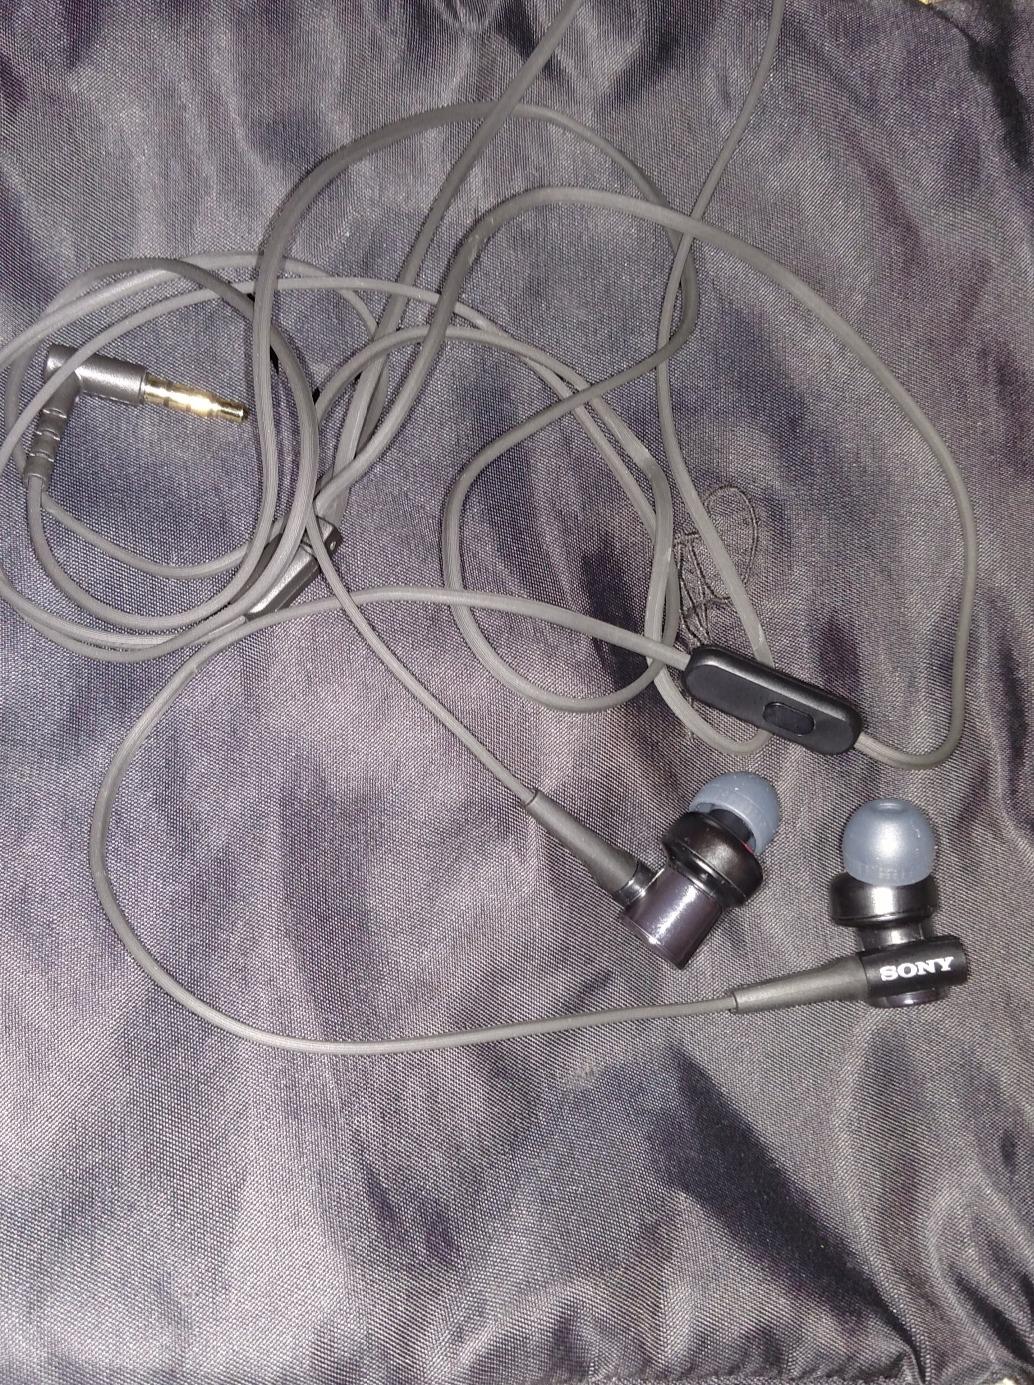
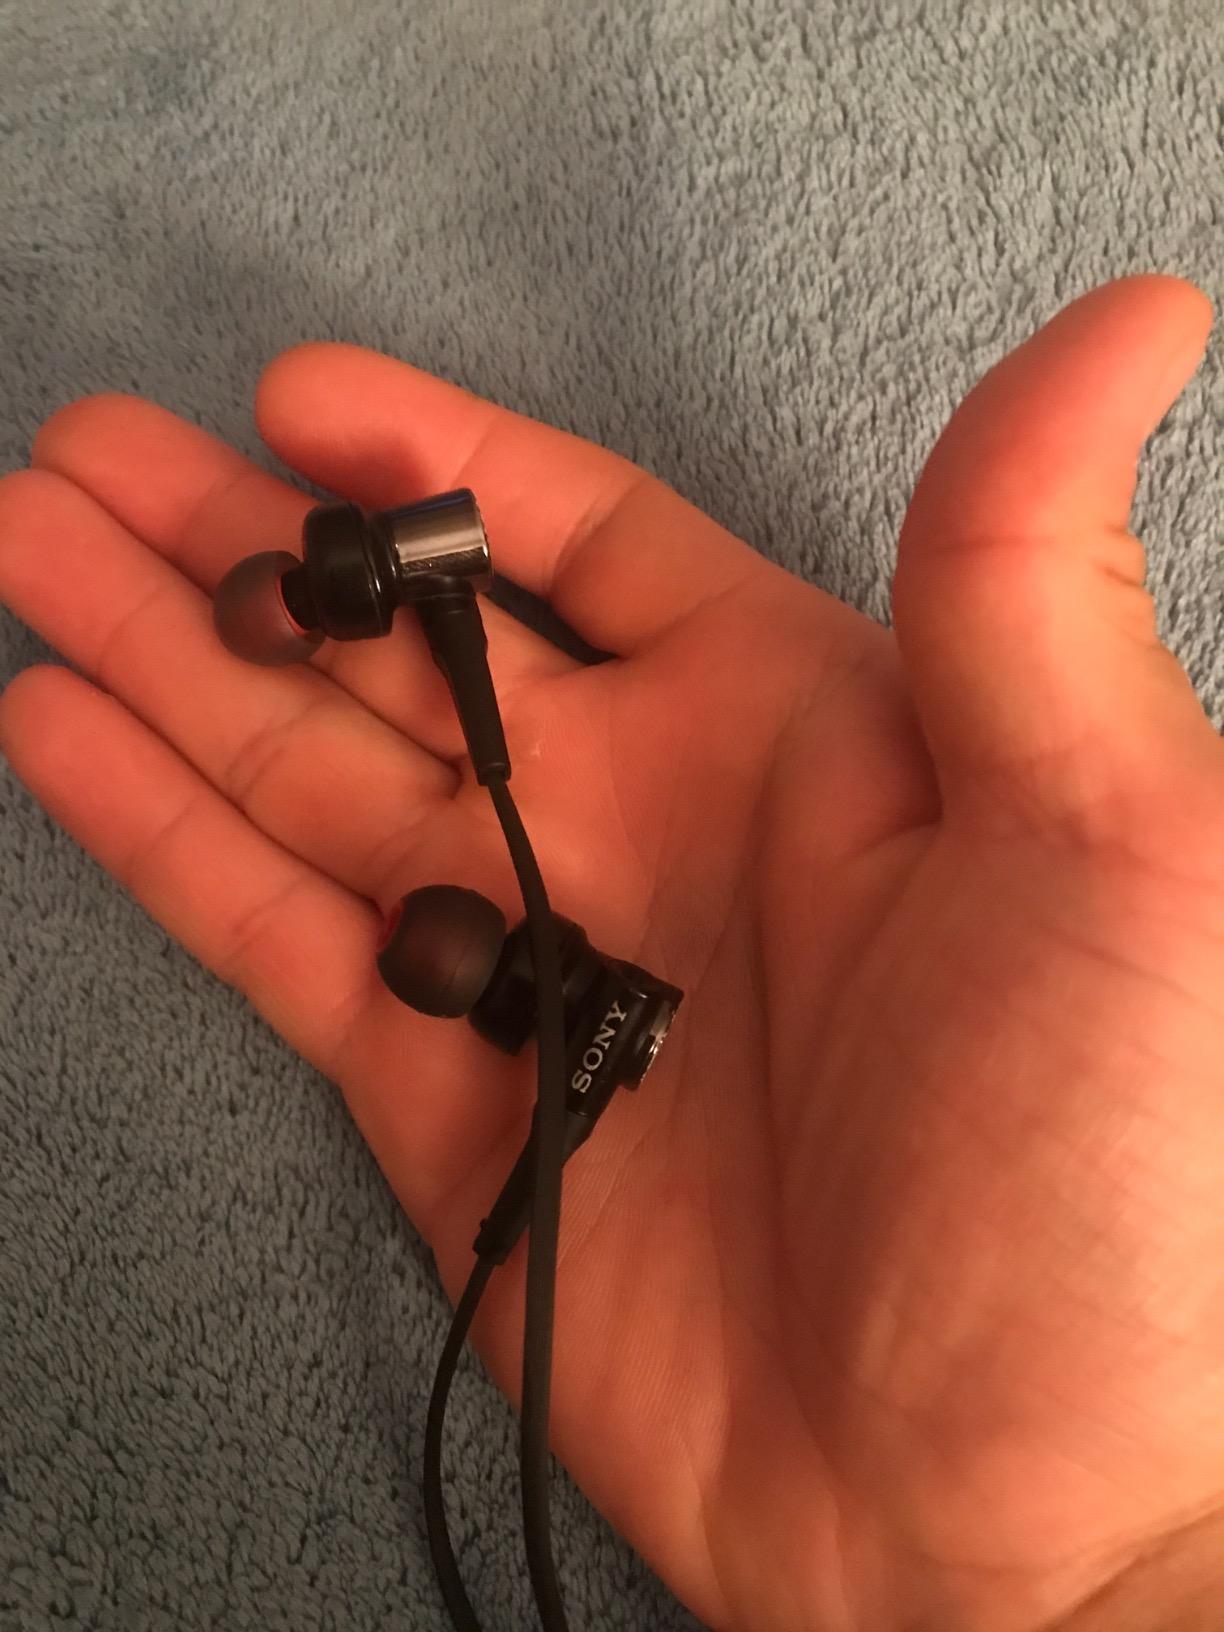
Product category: headphones
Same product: yes